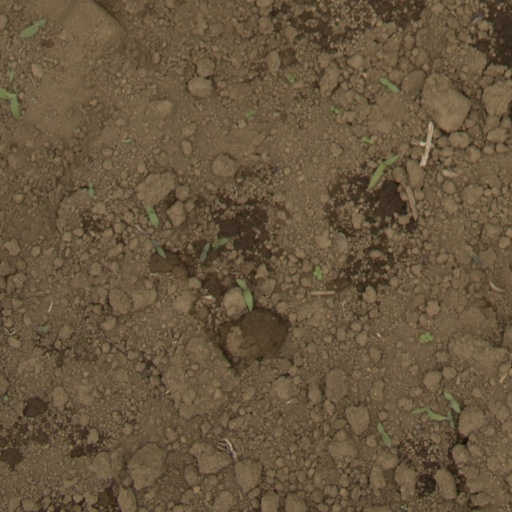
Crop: Jerusalem artichoke